Mary Mills Coxe House

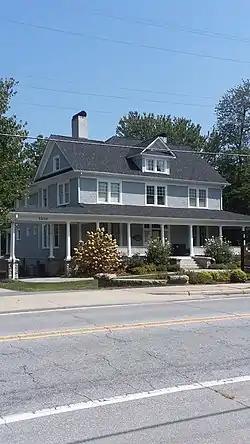

Mary Mills Coxe House is a historic home located near Hendersonville, Henderson County, North Carolina. Built about 1911, the house is a -story, Colonial Revival style frame dwelling with a pebbledash finish. It has a two-level side-gabled roof, a pedimented front dormer, and a rear gable ell. It features a one-story hip-roofed wraparound porch and porte-cochère. Also on the property is a non-contributing art studio building associated with the Flat Rock School of Art. In 1993 and 1994, the house was renovated for use as offices.